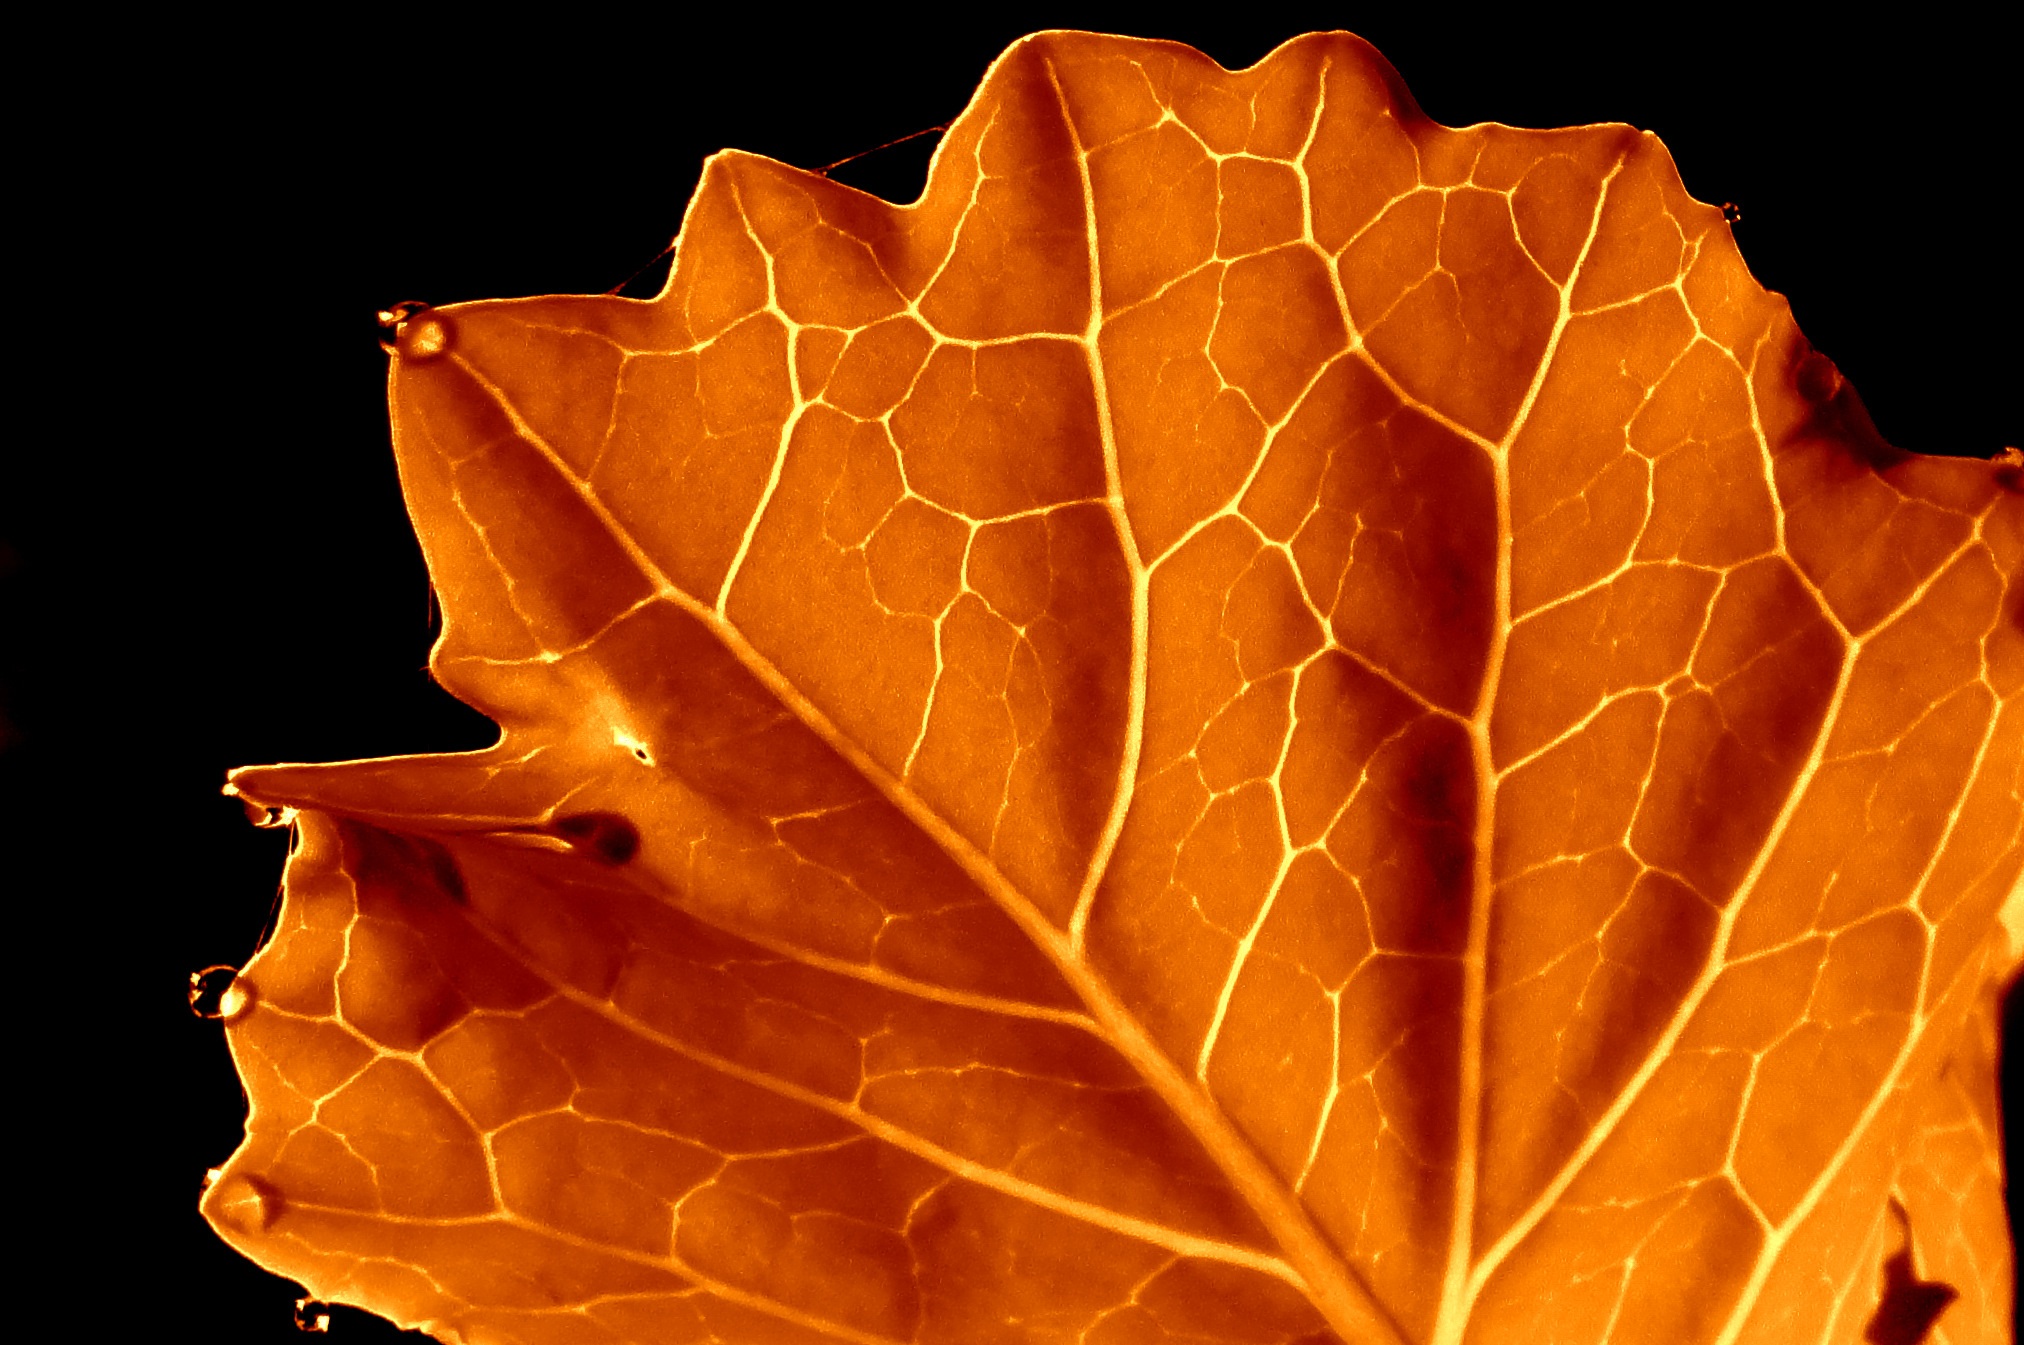
tree, plant, leaf, flower, orange, autumn, yellow, season, maple tree, maple leaf, macro photography, flowering plant, maidenhair tree, plant stem, woody plant, land plant